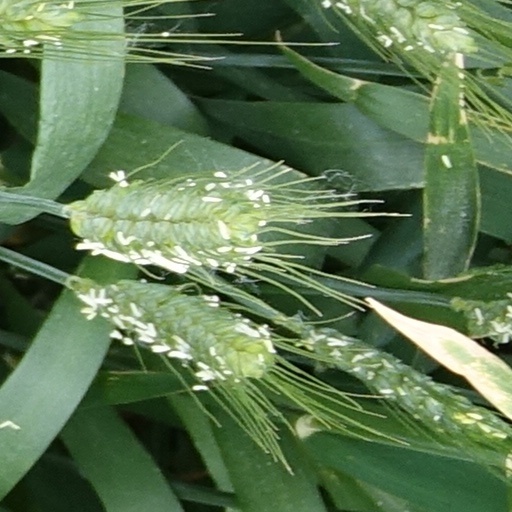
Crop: wheat